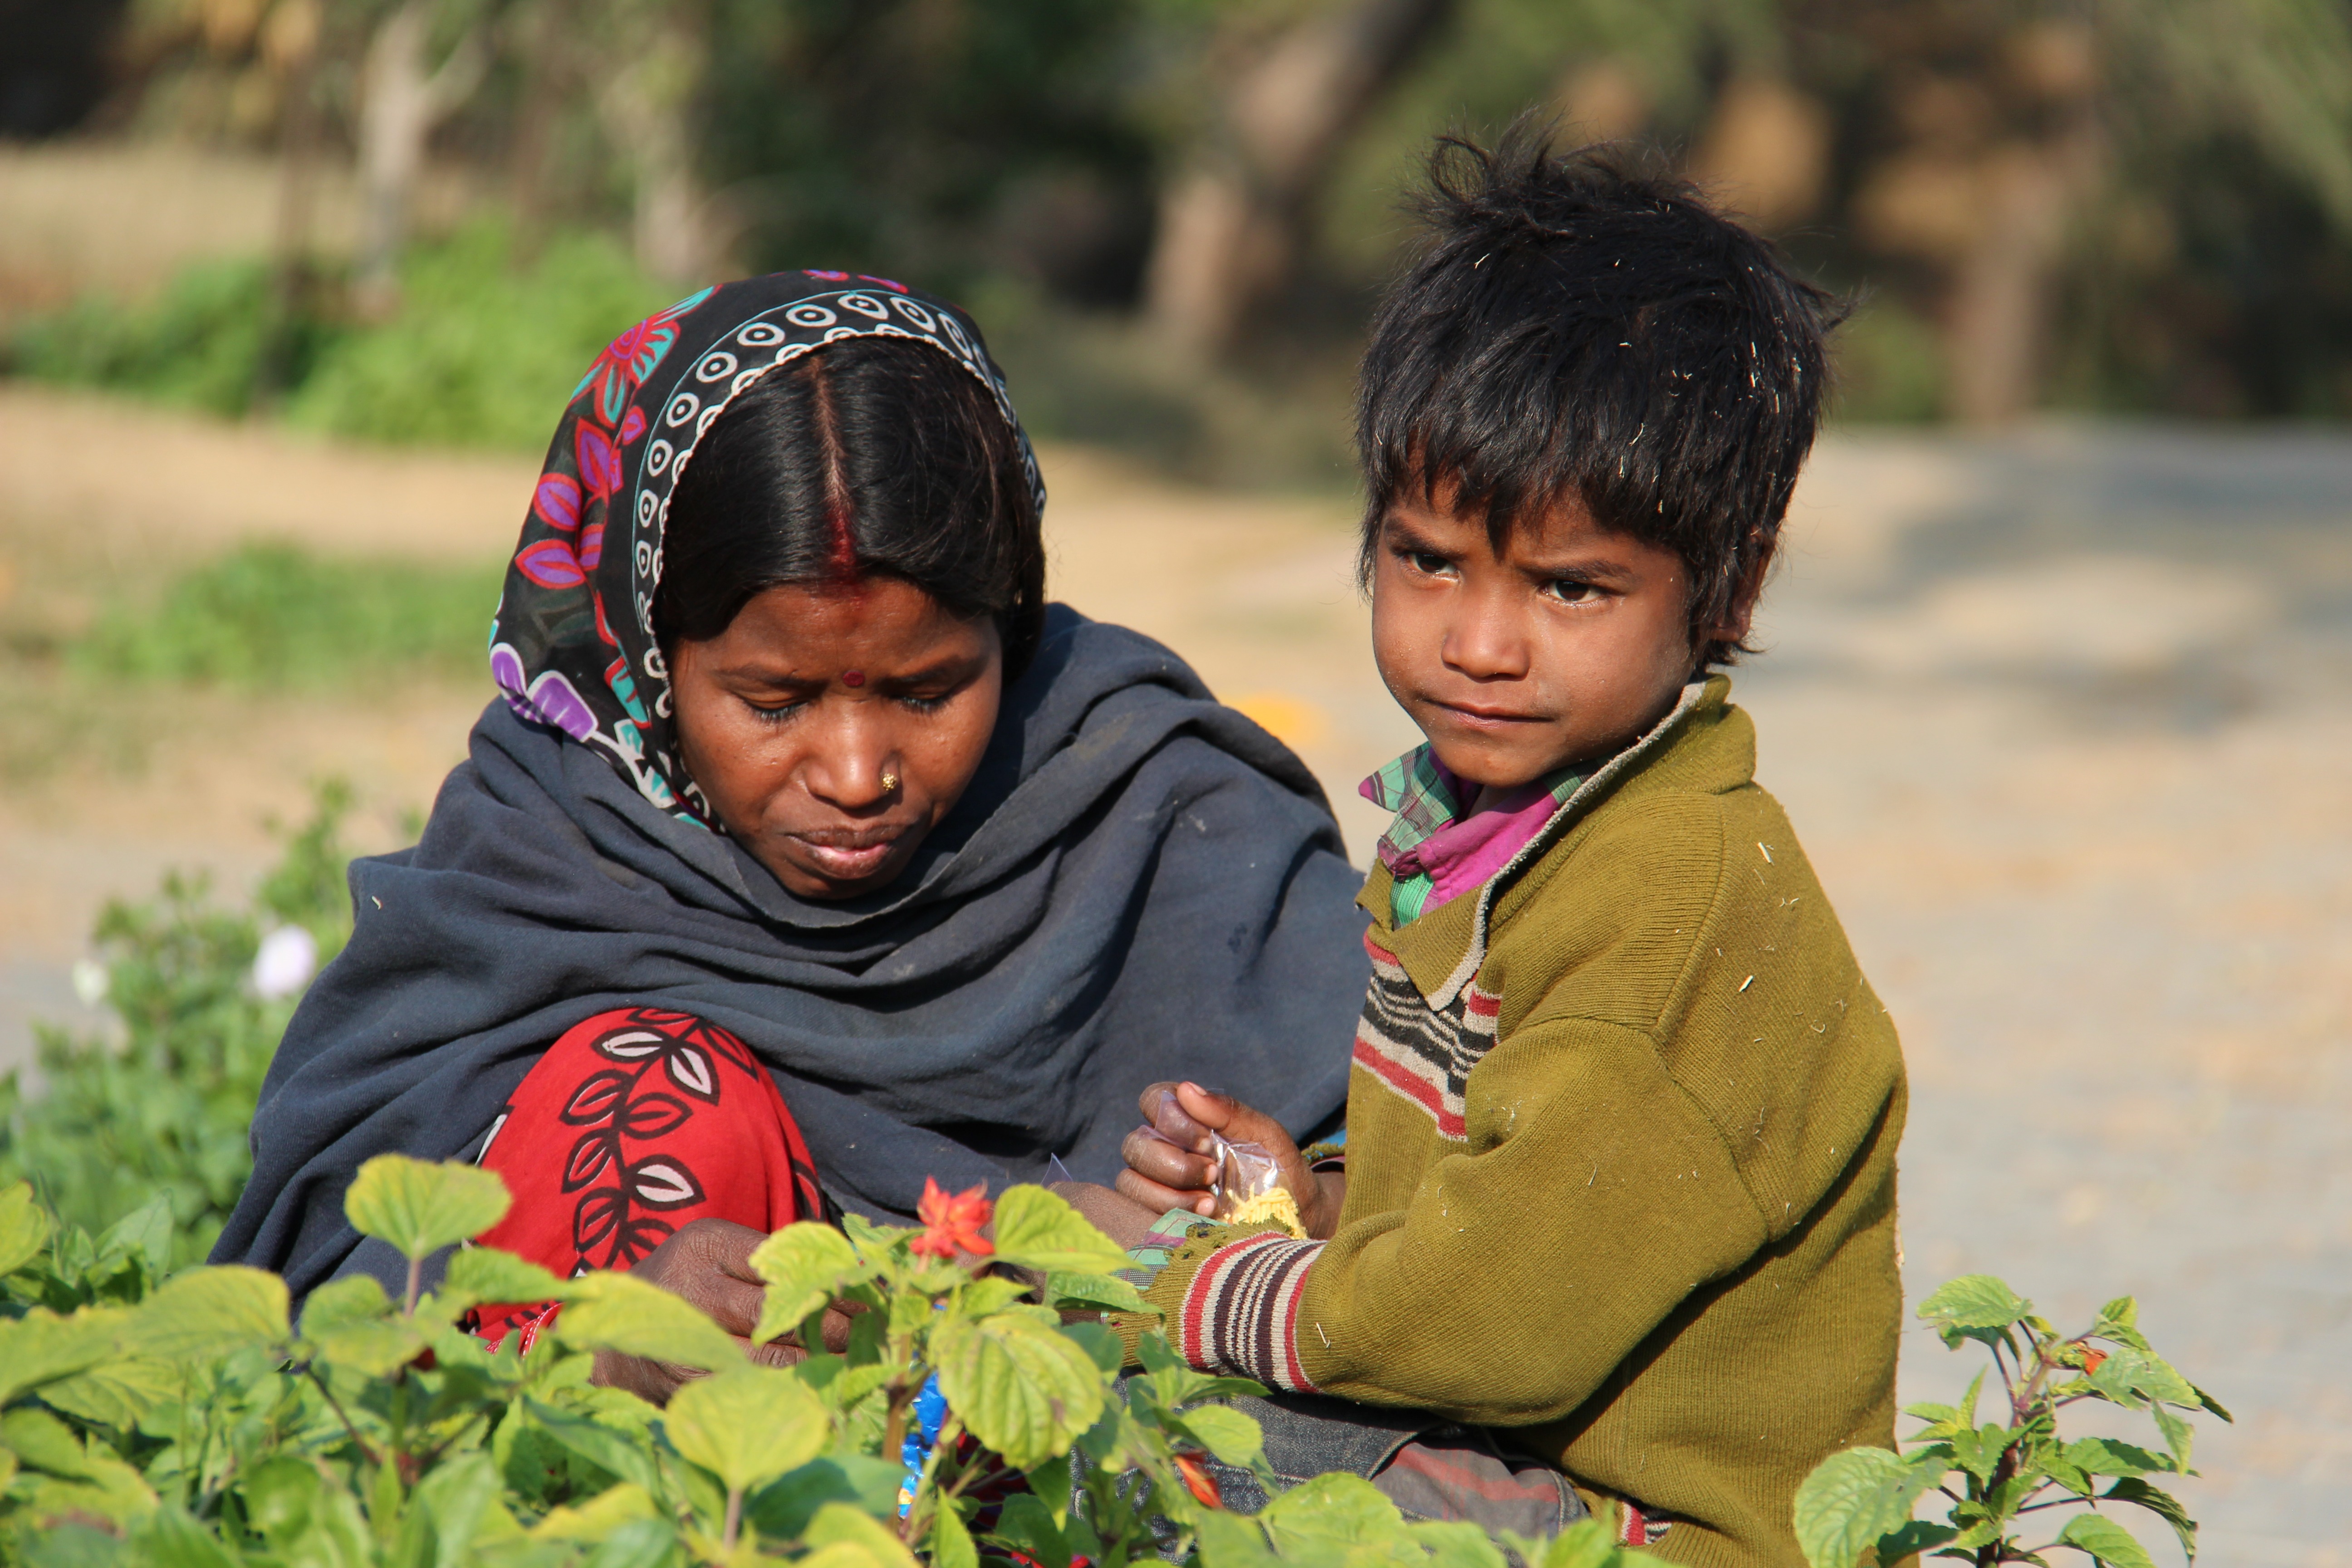
person, people, woman, play, flower, boy, male, child, human, market, thoughtful, family, toddler, india, delhi, indian woman